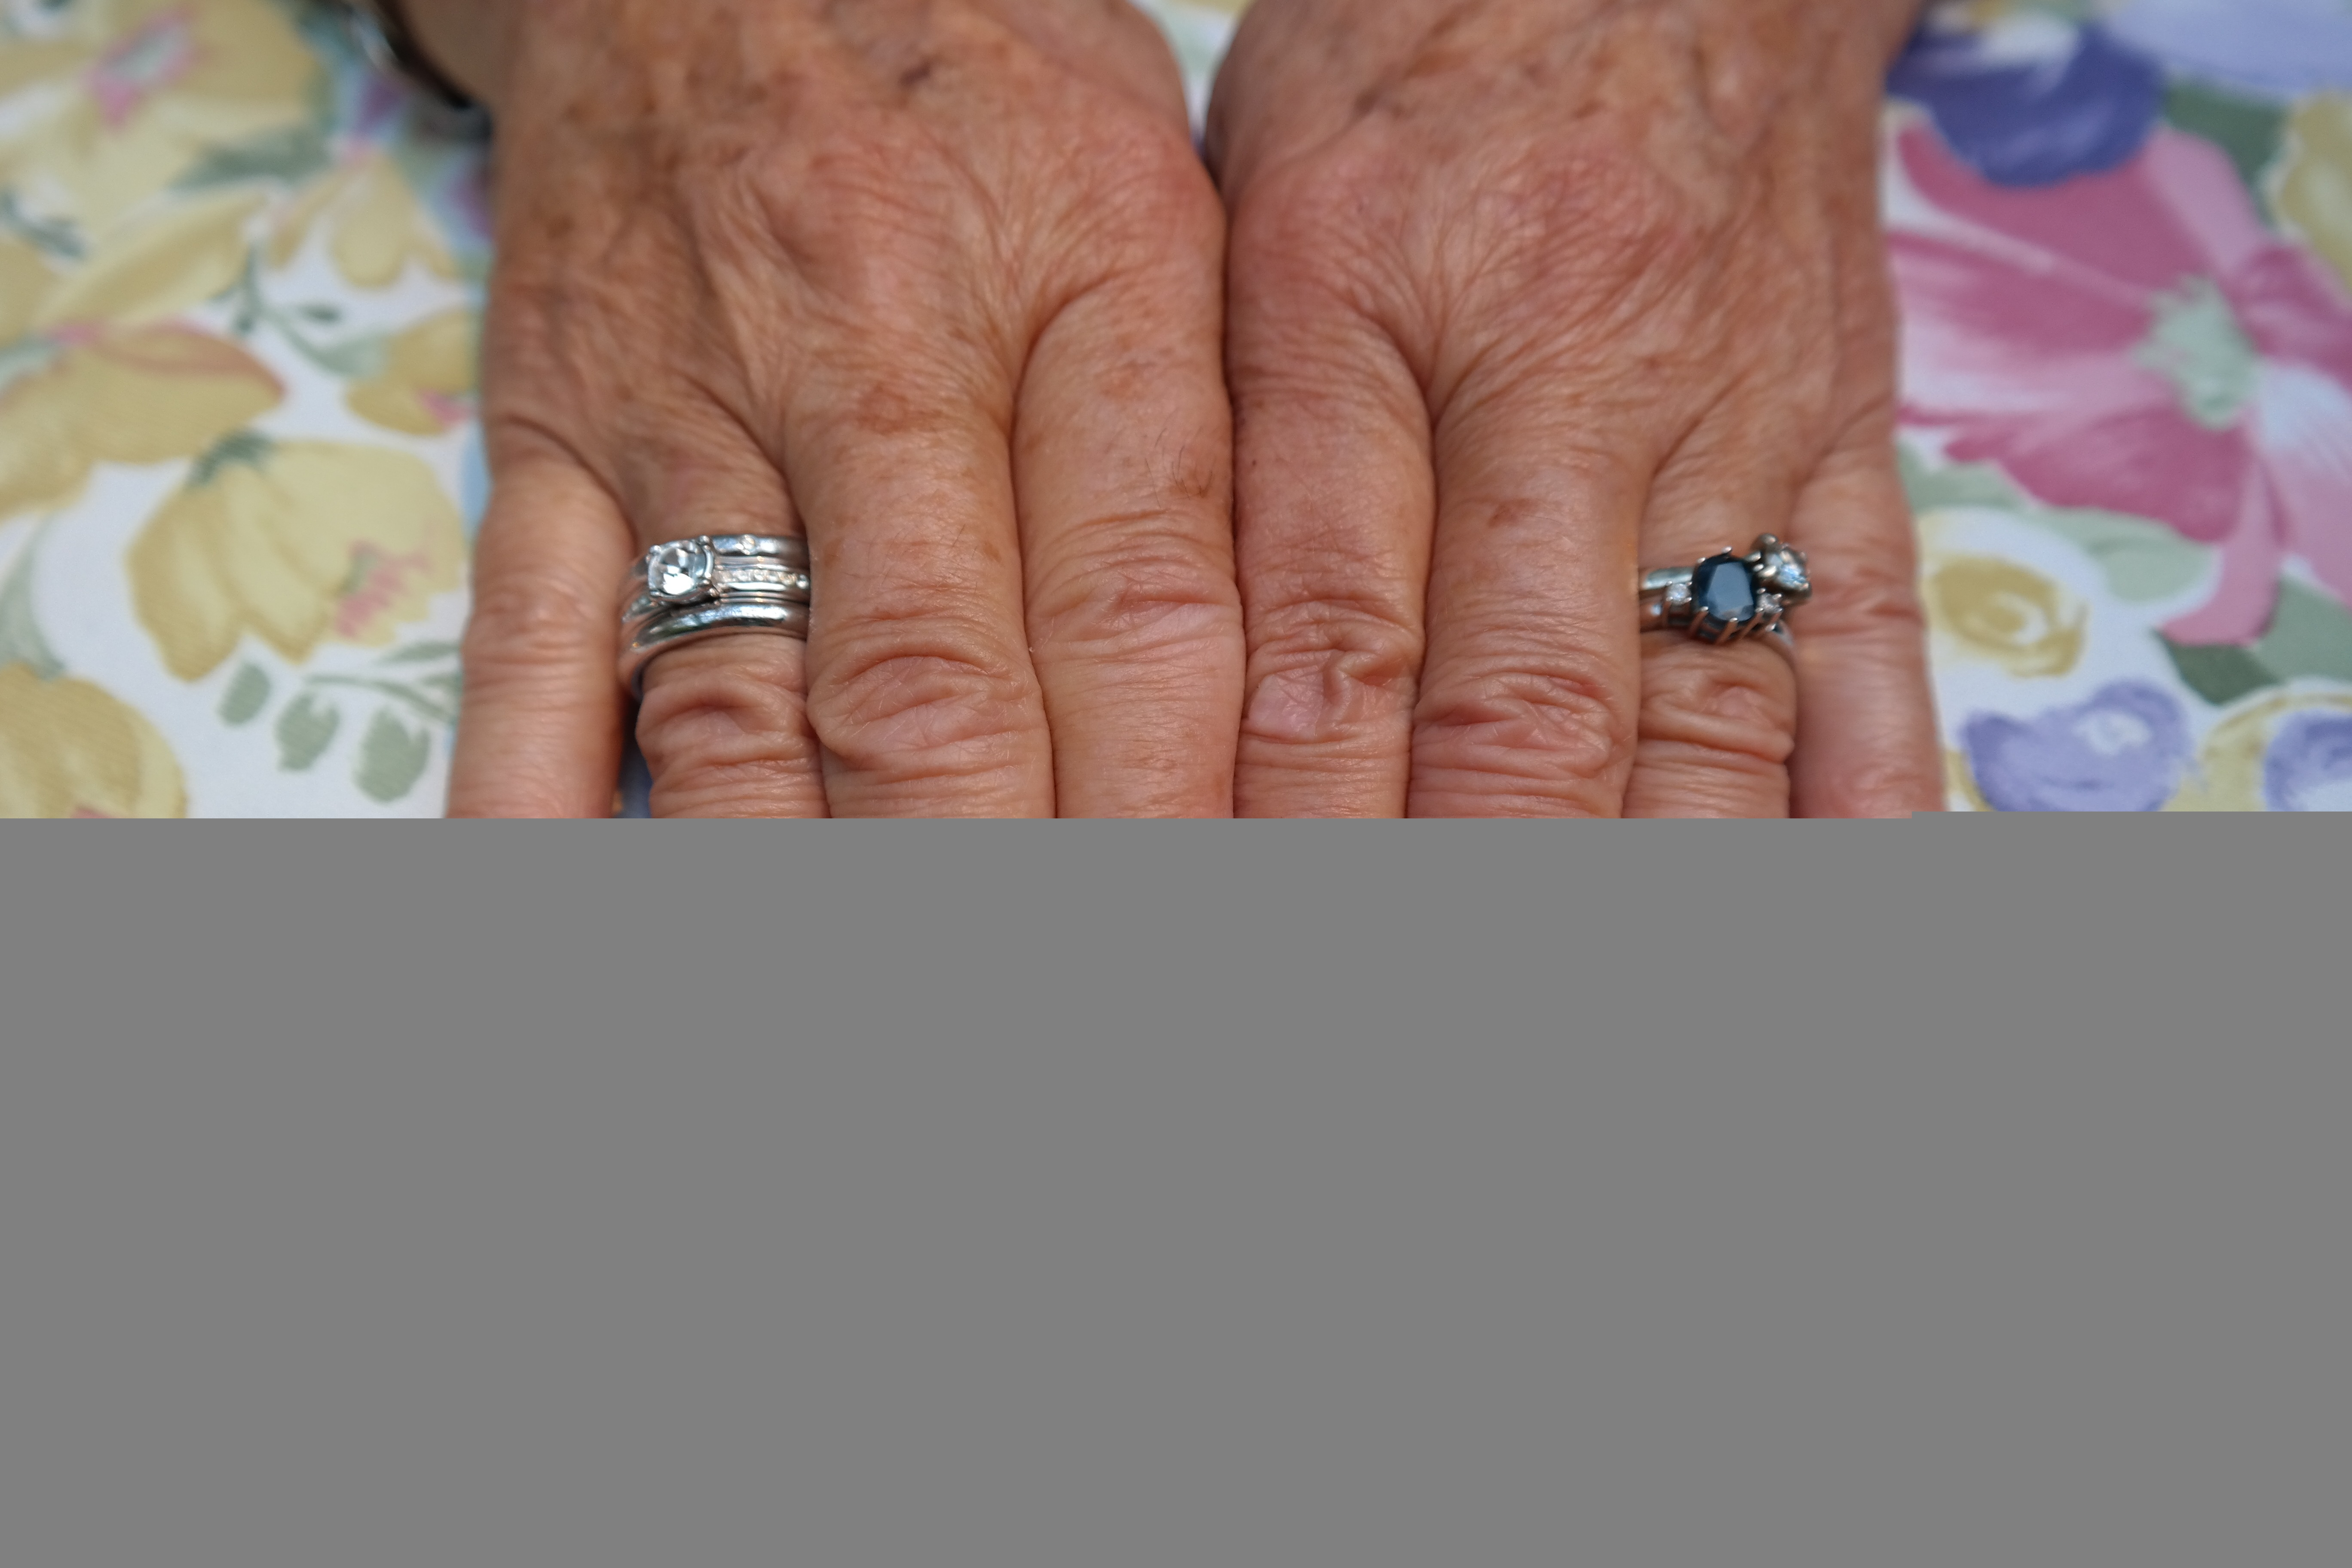
hand, woman, ring, old, pattern, finger, arm, nail, wedding ring, jewellery, hands, fingernails, skin, expensive, diamond, jewels, aged, ring finger, finger ring, valuable, fashion accessory